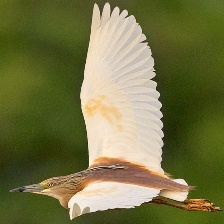
Species: SQUACCO HERON
Scientific name: ARDEOLA RALLOIDES
ImageNet parent category: little_blue_heron